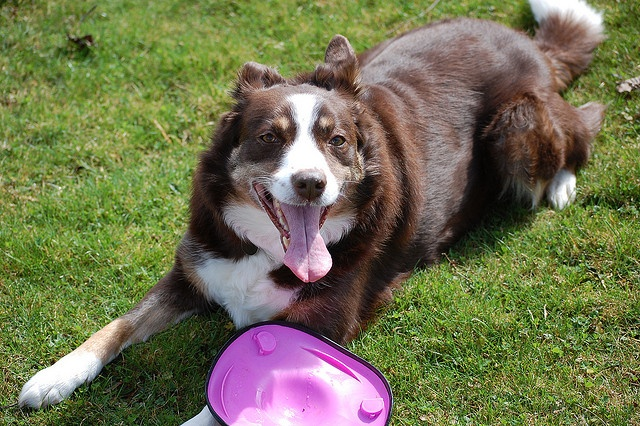
A horse that is laying down with a frisbee.
A dog is laying down panting beside a Frisbee.
A brown and white dog laying on top of a green field.
A dog sits in the grass with a Frisbee.
The dog is laying down on the grass by his Frisbee.